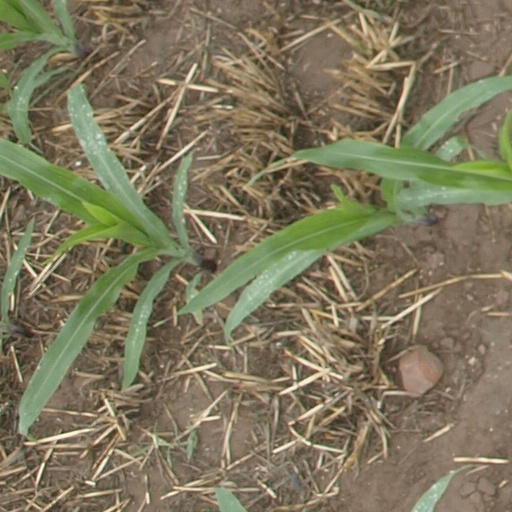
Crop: maize; corn